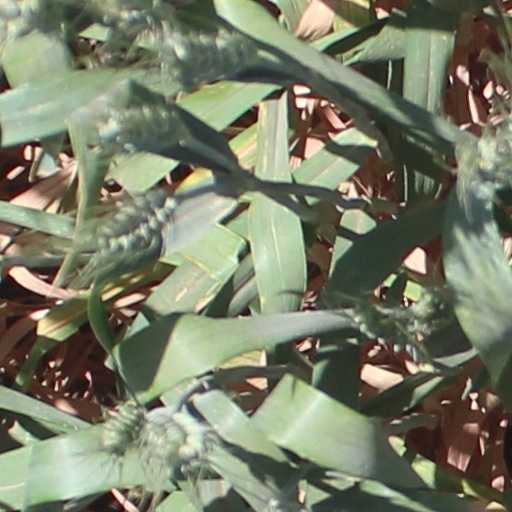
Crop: wheat